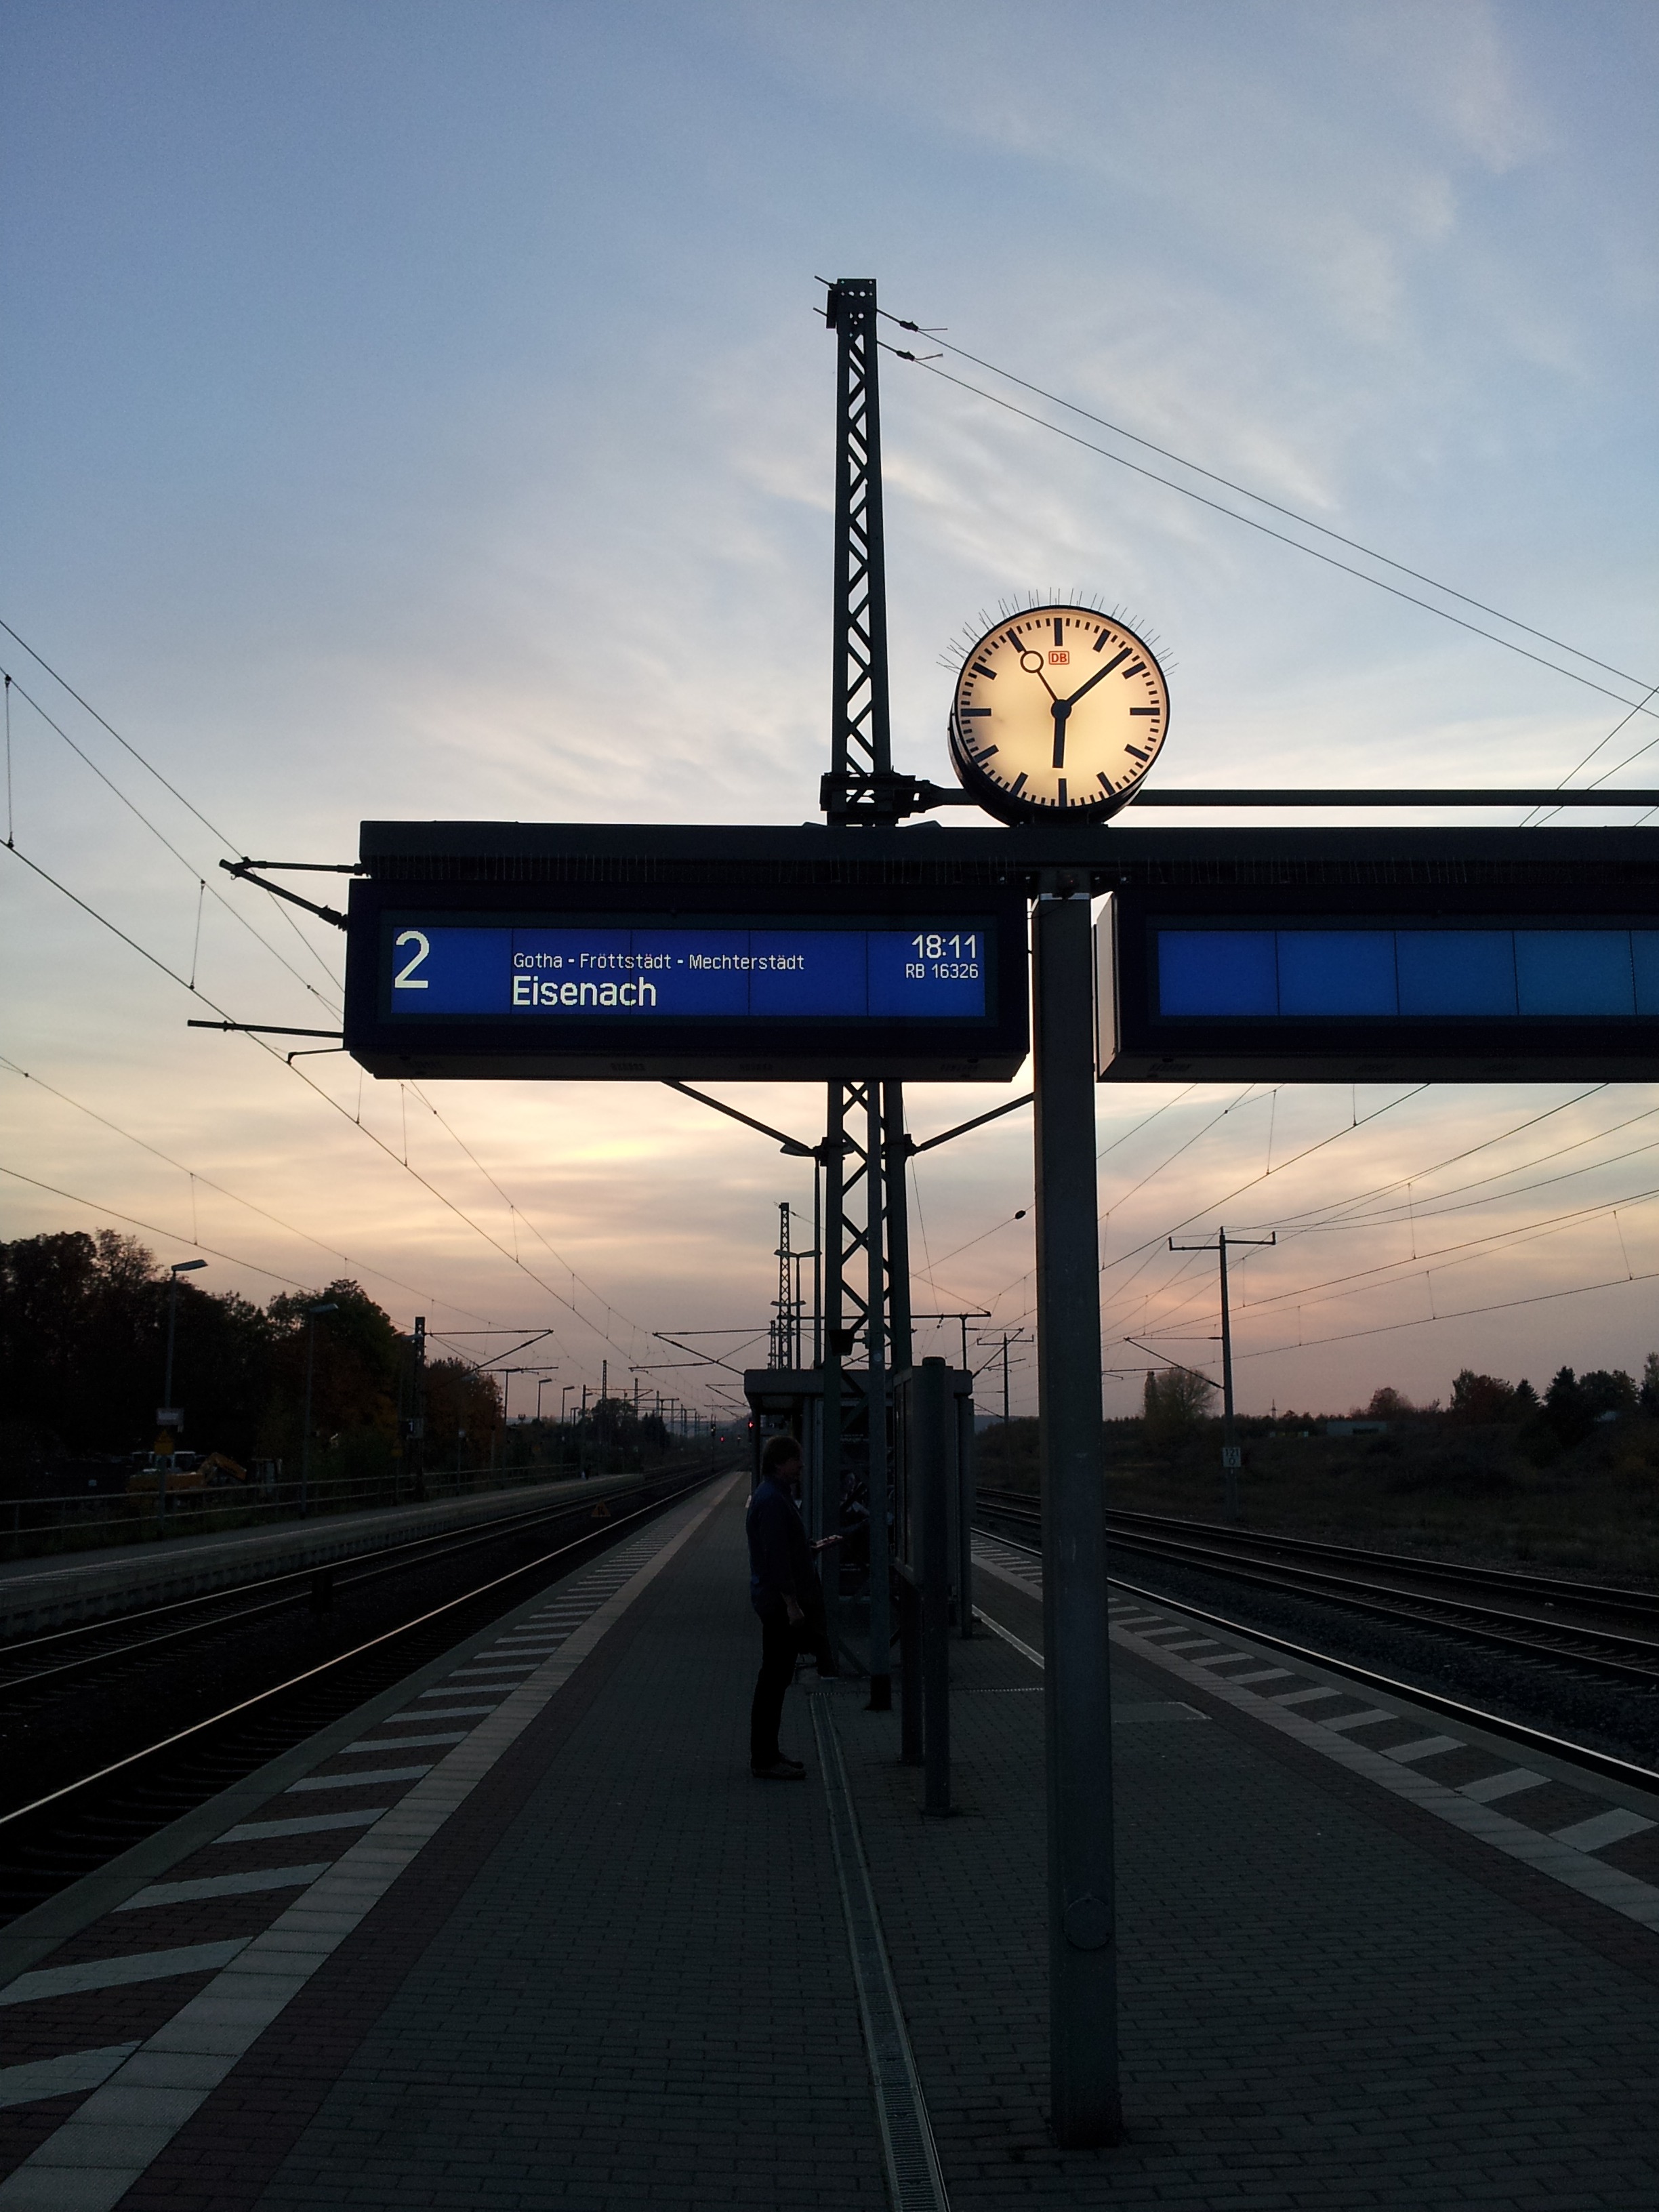
light, road, highway, advertising, transport, sign, evening, platform, street light, street sign, signage, lane, lighting, public transport, infrastructure, light fixture, rail traffic, breakpoint